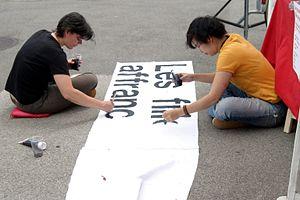
L'histoire LGBT en Suisse est l'histoire locale de l'émergence du mouvement LGBT, un mouvement en faveur de la reconnaissance et de l'égalité pour les personnes entre autres lesbiennes, gays, bisexuels et transgenres.
Le féminisme est un ensemble de mouvements et d'idées philosophiques qui partagent un but commun : définir, promouvoir et atteindre l'égalité politique, économique, culturelle, sociale et juridique entre les femmes et les hommes. Le féminisme a donc pour objectif d'abolir, dans ces différents domaines, les inégalités homme-femme dont les femmes sont les principales victimes, et ainsi de promouvoir les droits des femmes dans la société civile et dans la vie privée.